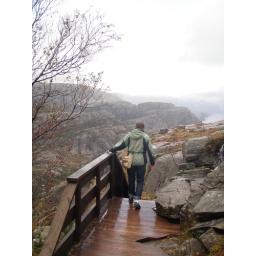
A built bridge over a gap in the rocks - hundreds of meters off the ground.